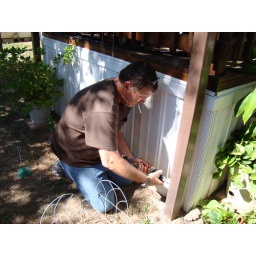
Drilling a hole in the pole just above ground level